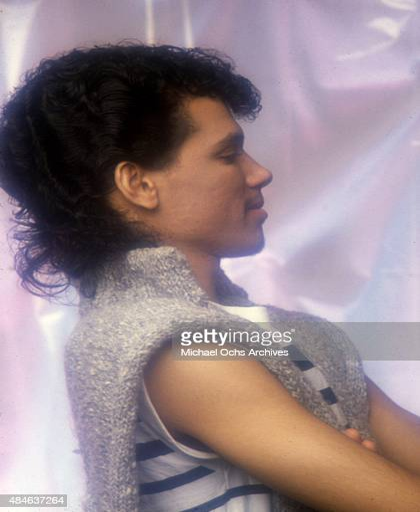
pop artist poses for a portrait session